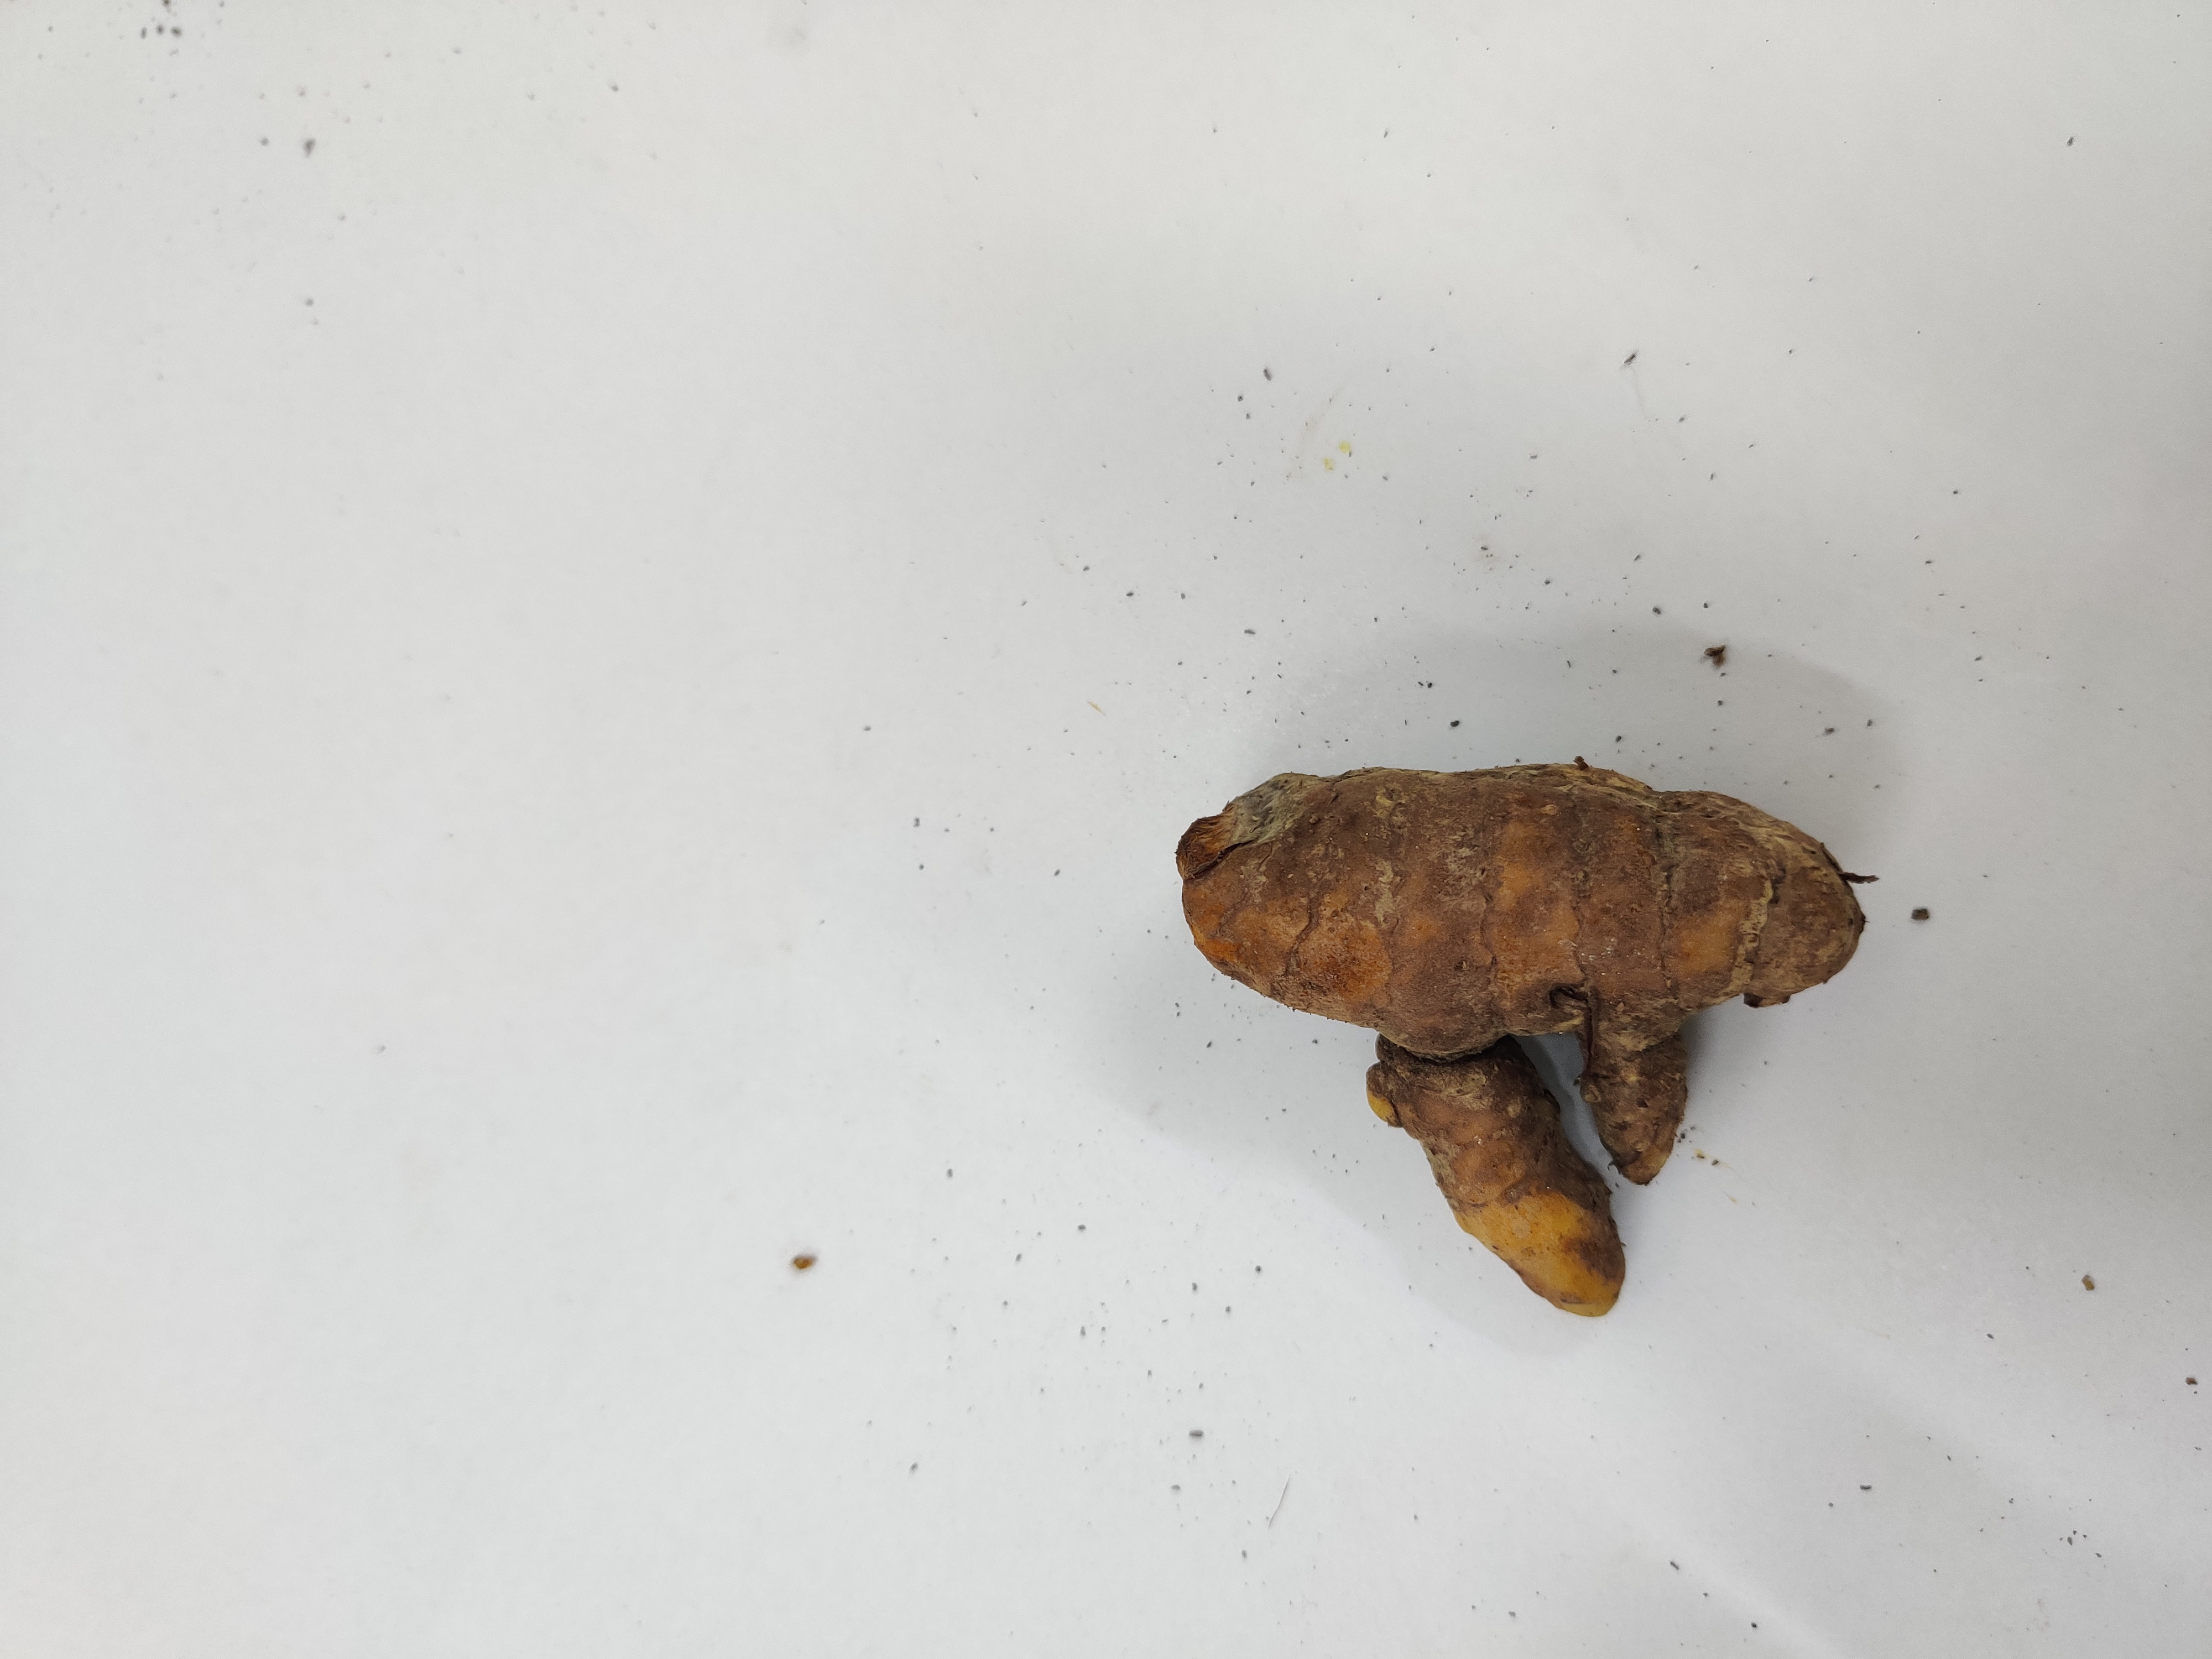
Crop: Turmeric
Condition: Fresh